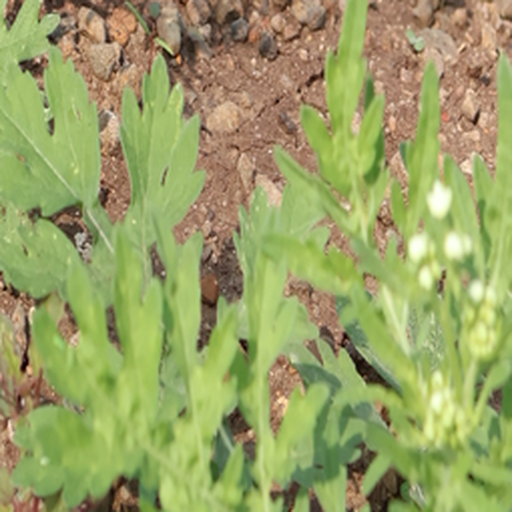
Weed species: Gajar_gavat_(Parthenium hysterophorus)